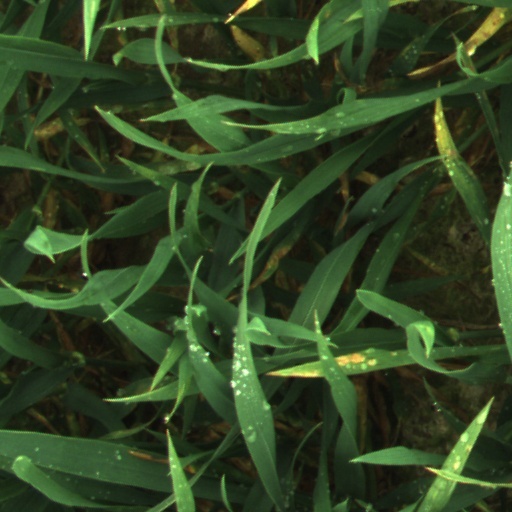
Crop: wheat